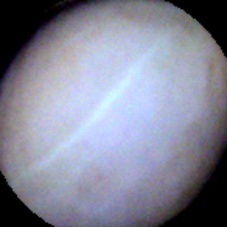
Label: Intact